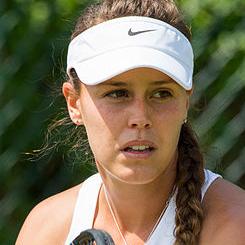
Age: 21